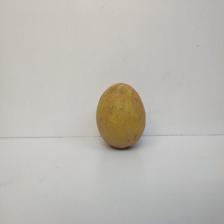
Size: Medium